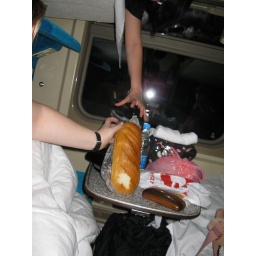
Haha here we are in our train sleeper car on the way to Moscow, both reaching for the bread.